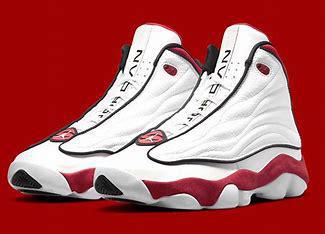
Brand: Jordan
Model: Pro Strong